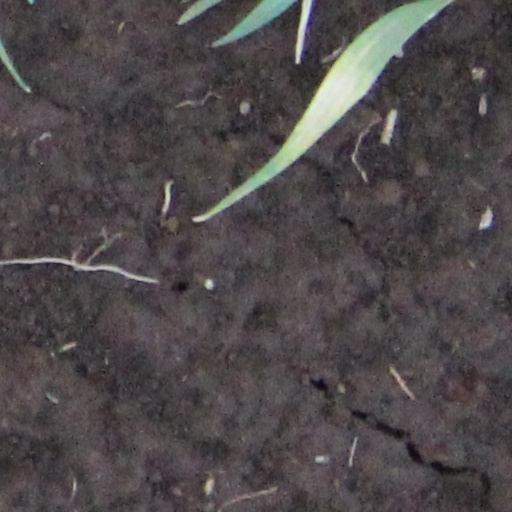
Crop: wheat